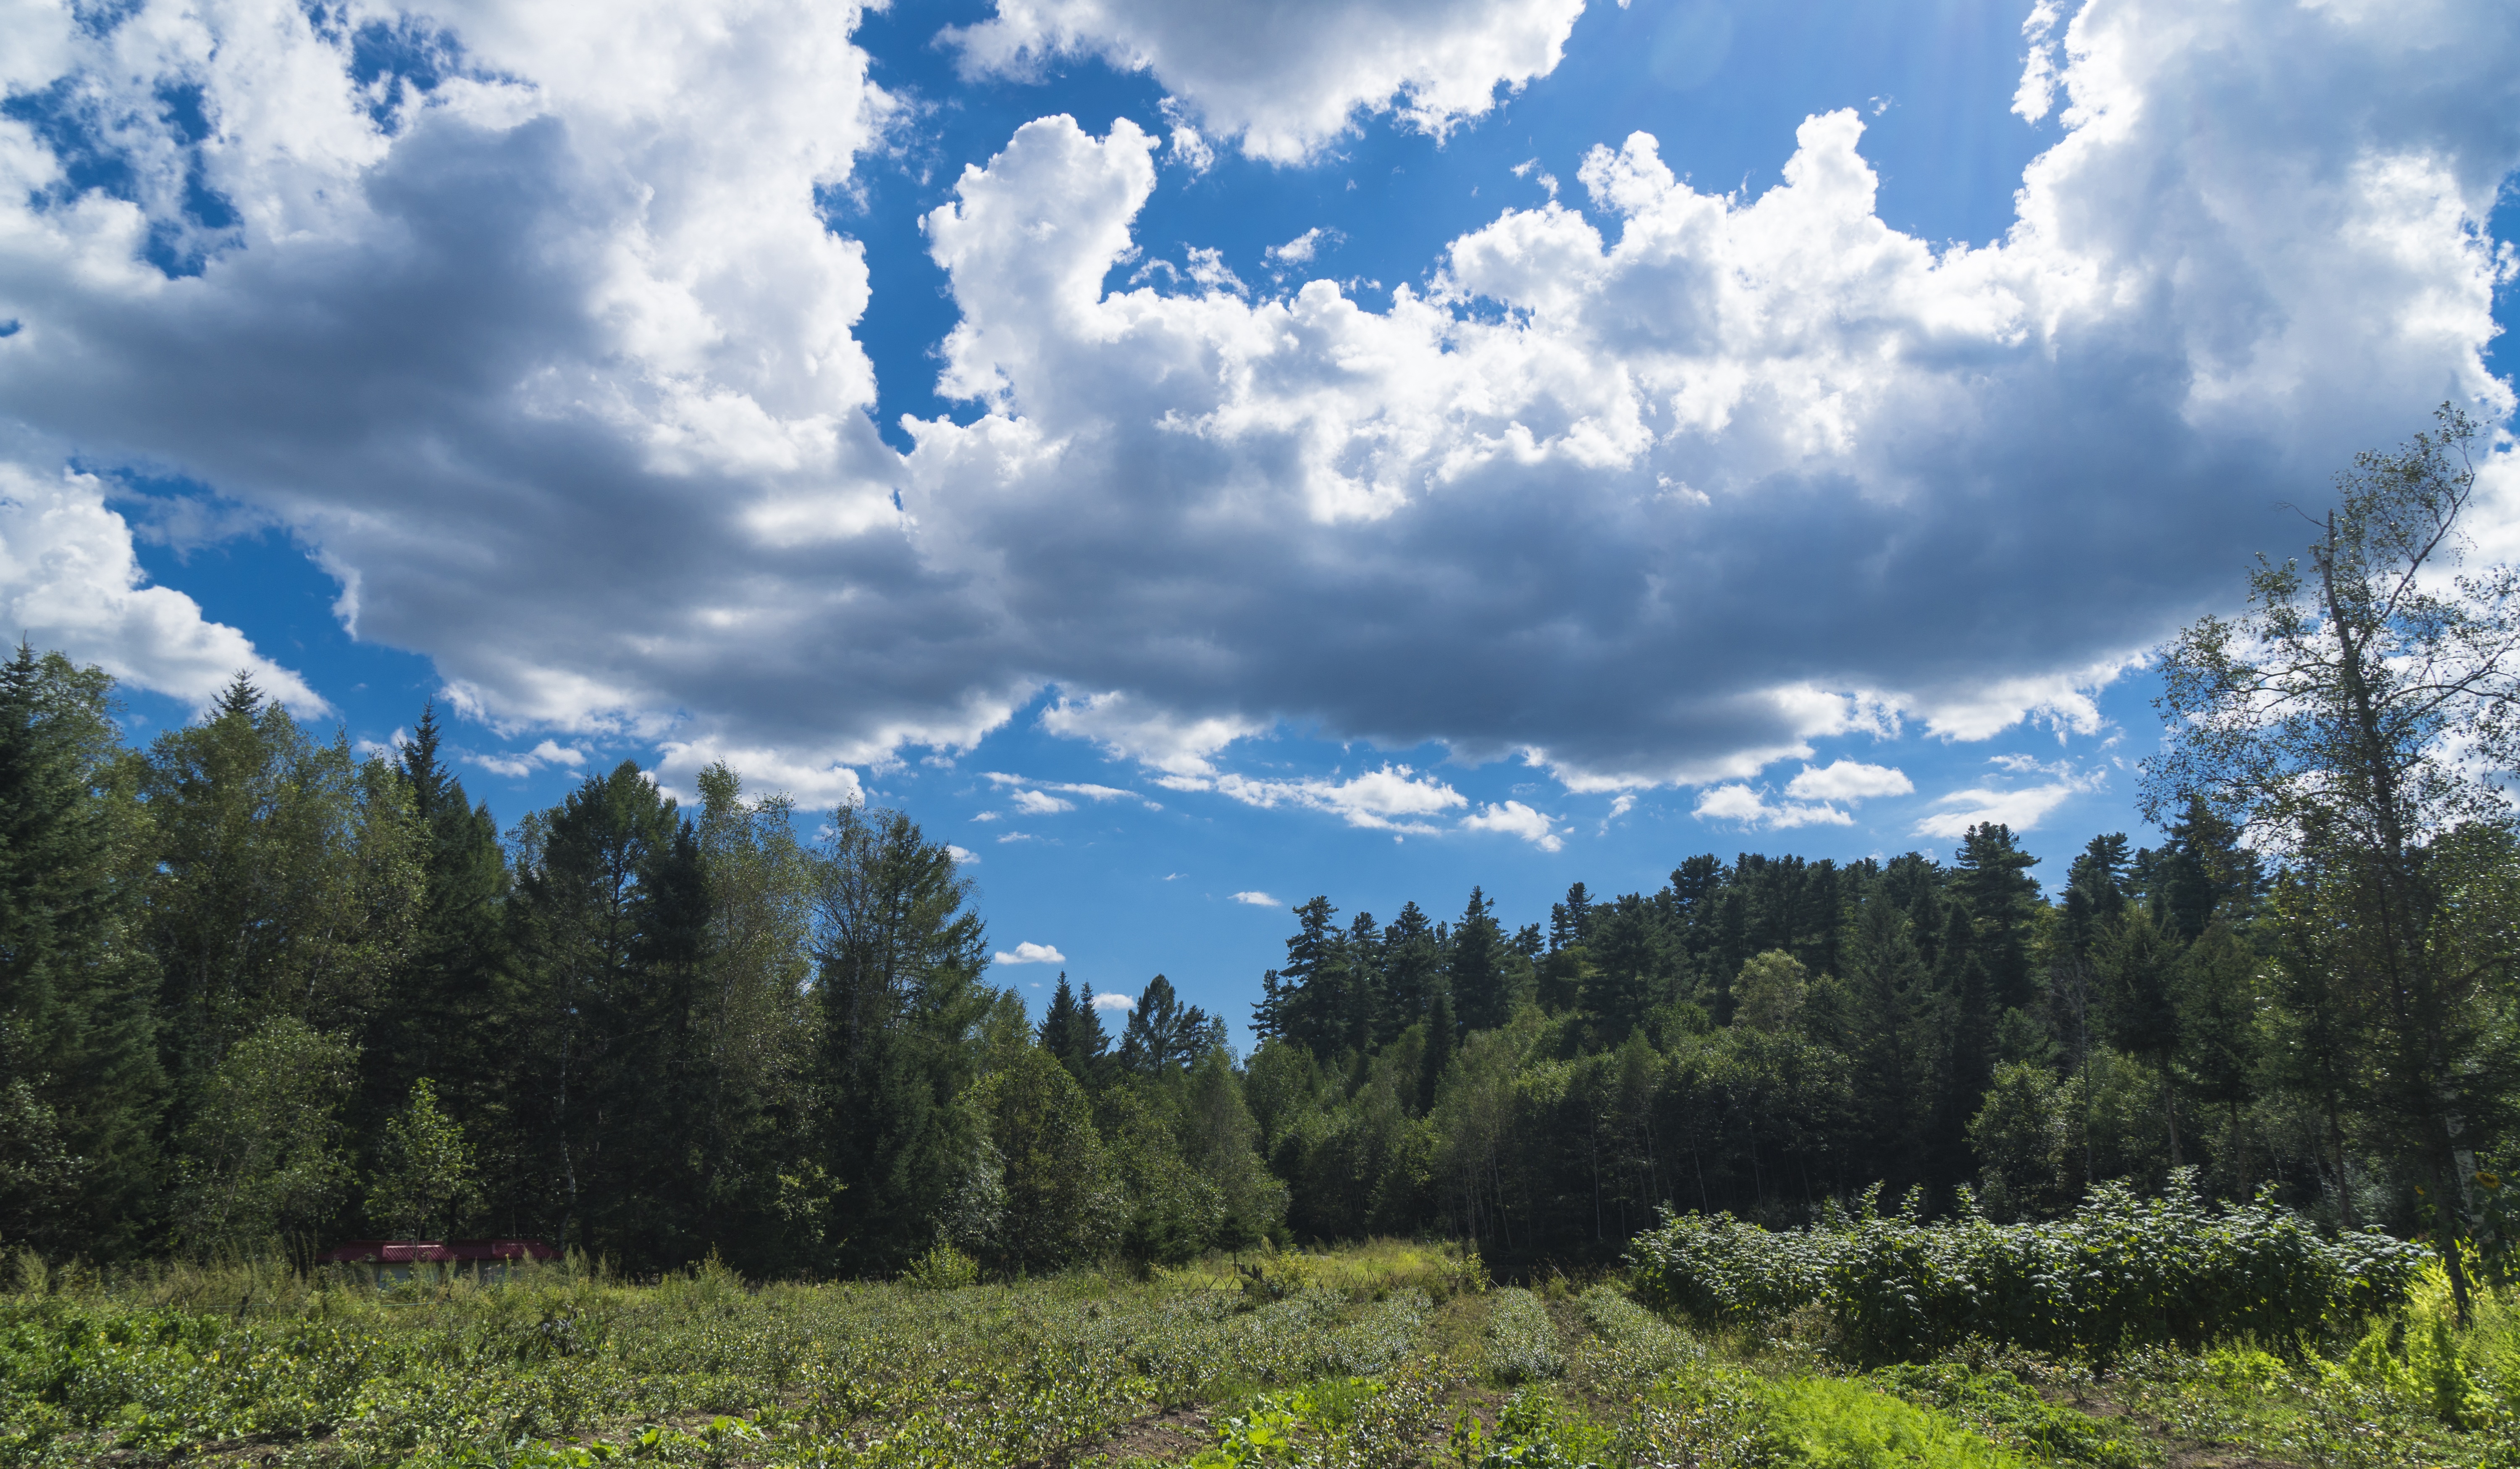
landscape, tree, nature, forest, grass, wilderness, mountain, light, cloud, sky, field, meadow, hill, valley, mountain range, spring, green, natural, scenery, blue, ridge, blue sky, trees, outdoors, grassland, plateau, habitat, ecosystem, natural environment, geographical feature, mountainous landforms